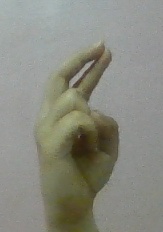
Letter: zay